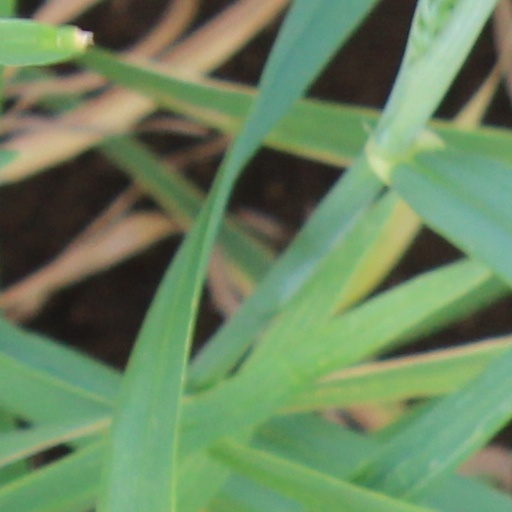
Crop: wheat